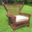
Label: chair